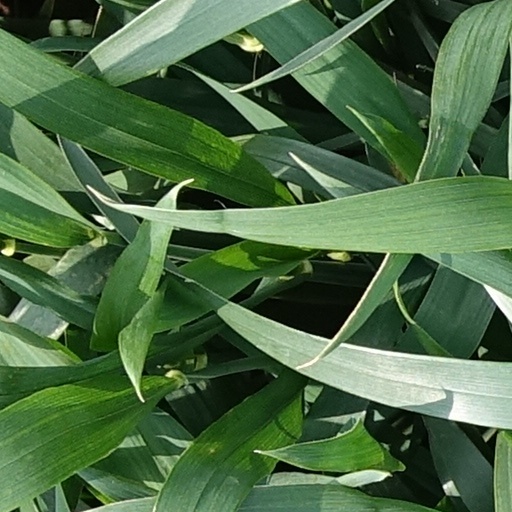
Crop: wheat